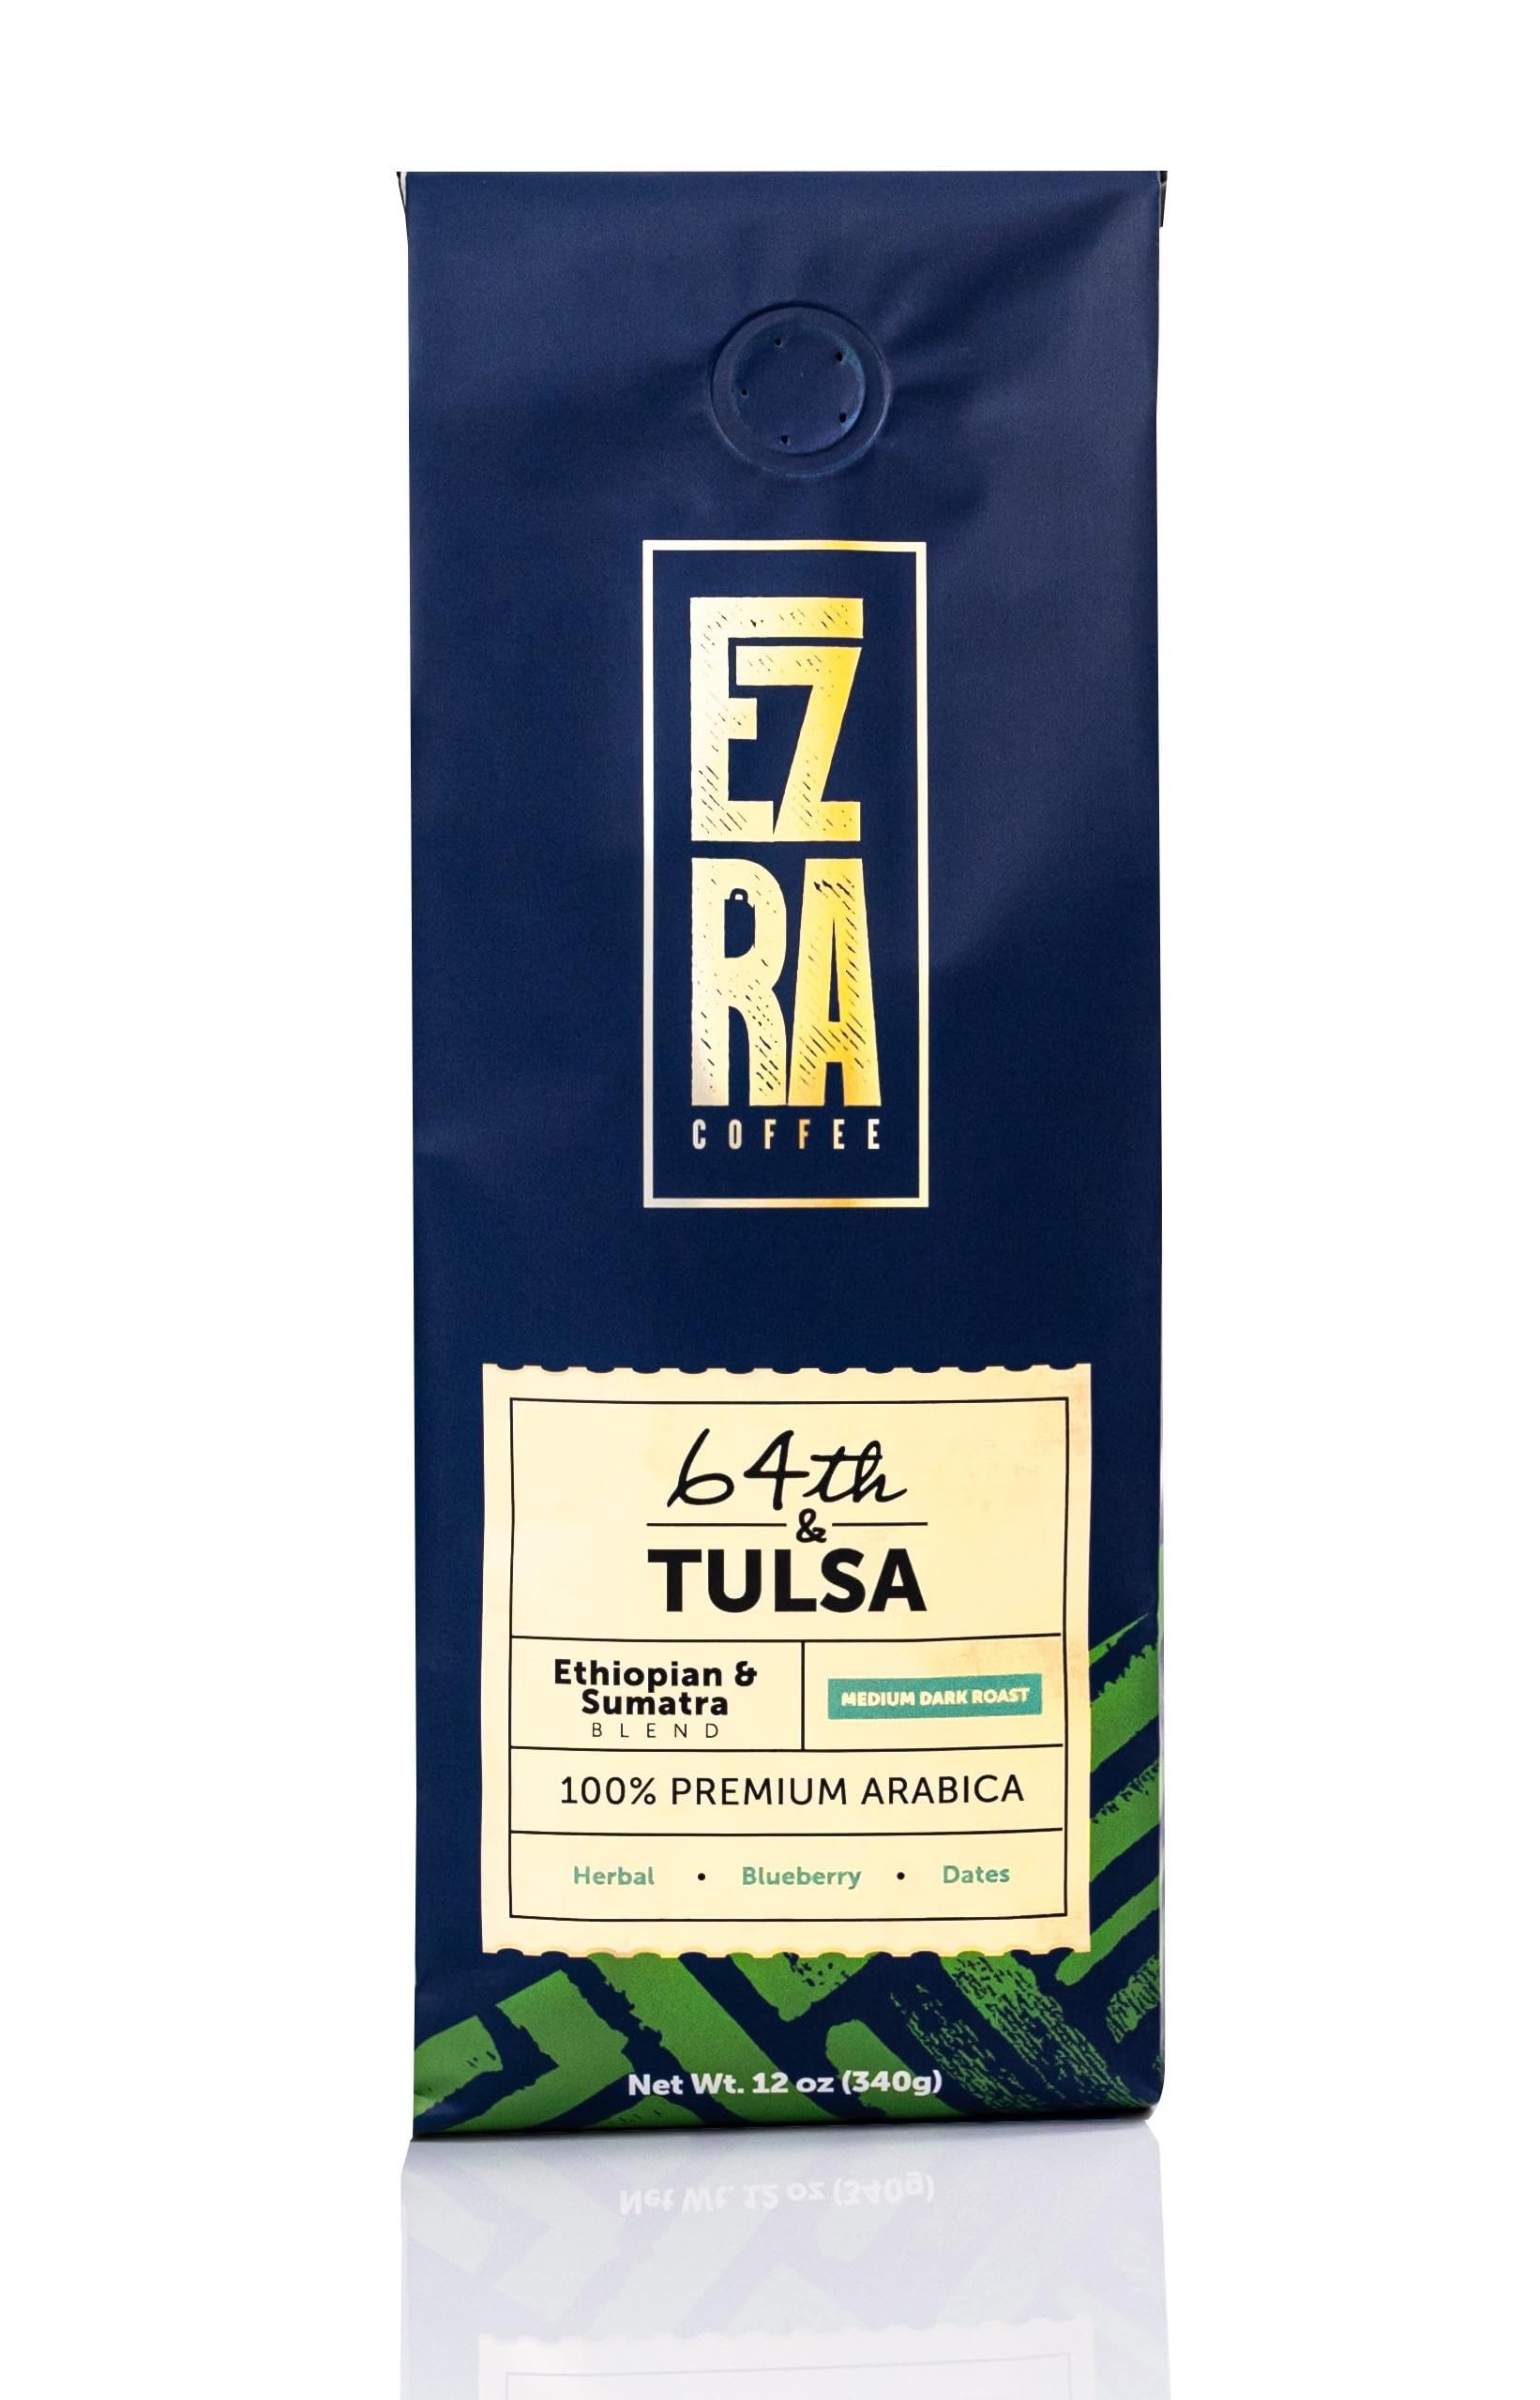
Item Name: Ezra Coffee 64th & Tulsa Medium Roast - Premium Arabica Beans - Rich and Smooth Flavor - Ground Coffee 12 ounce
Bullet Point: Premium 100% Arabica Beans – Sourced for quality, richness, and smooth flavor.
Product Description: Ezra Coffee Blends – Crafted for Flavor, Rooted in Culture Experience the perfect cup with Ezra Coffee, where premium 100% Arabica beans meet rich flavors and meaningful storytelling. Each blend is meticulously roasted to bring out bold, smooth, and complex tasting notes, ensuring a high-quality coffee experience with every sip. From light to dark roasts, our carefully curated blends highlight unique flavor profiles, whether it’s the nutty warmth of Toasted Southern Pecan, the decadent infusion of cognac and oak, or the bright, fruity notes of a medium-dark roast. Inspired by history, culture, and craftsmanship, every bag of Ezra Coffee is a celebration of heritage and flavor. Perfect for pour-over, French press, espresso, or your favorite brew method—crafted for coffee lovers who appreciate more than just a cup, but a story in every sip. Enjoy premium, ethically sourced coffee, roasted in small batches for the ultimate freshness.
Value: 12.0
Unit: Ounce

Price: 20.74